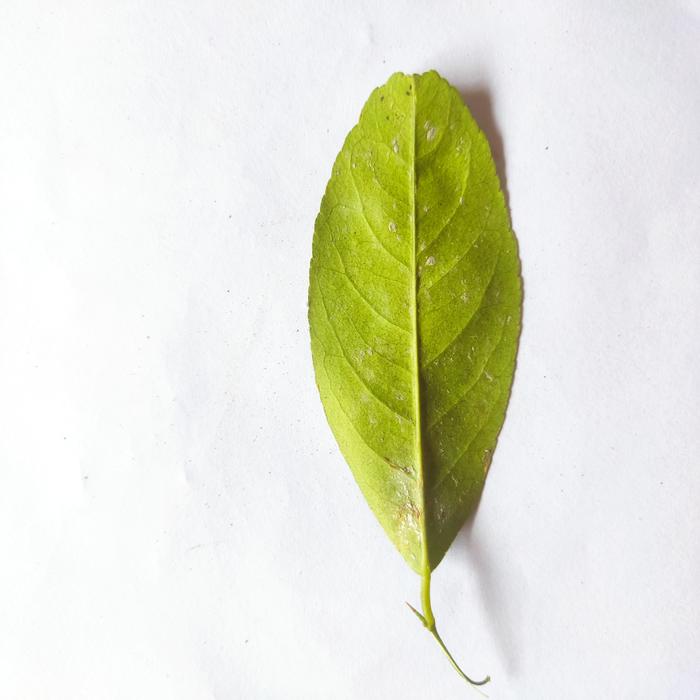
Crop: Lemon
Leaf condition: Sooty_Mold